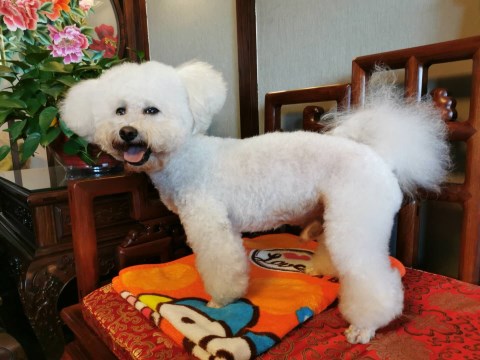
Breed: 3083-n000117-Bichon_Frise